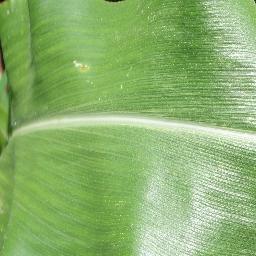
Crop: corn
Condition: (maize)_healthy